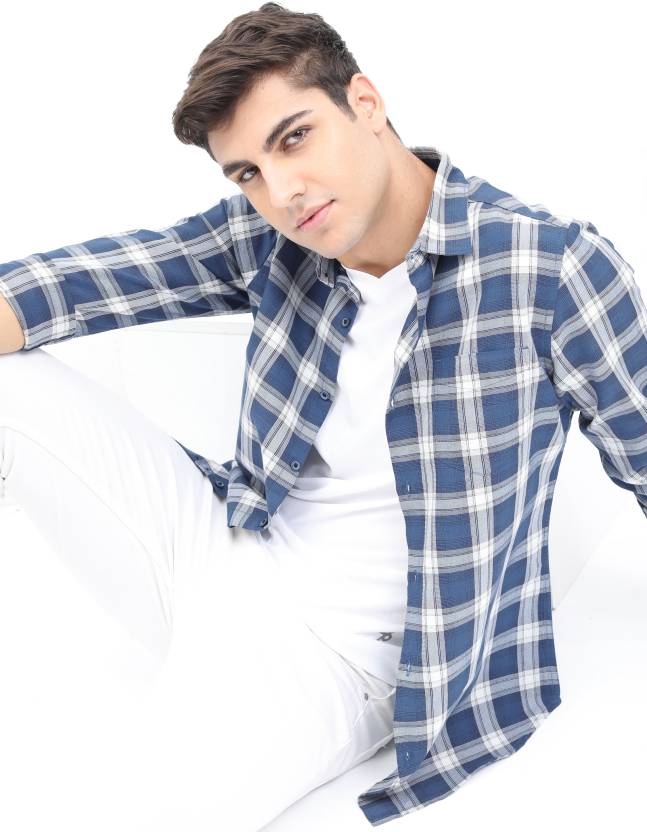
Product: Men Slim Fit Checkered Cut Away Collar Casual Shirt
Price: ₹755
Colors: Blue
Pattern: Checkered
Description: Highlander Men SLIM STRIGHT FIT TWILL CHECKS BLUEWHITE Shirt